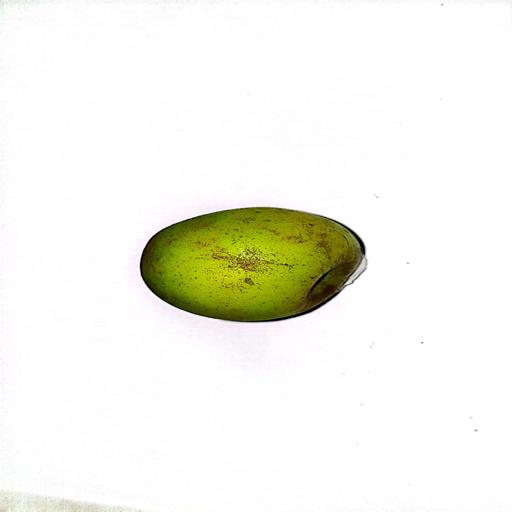
Label: healthy